Lynn Shelton

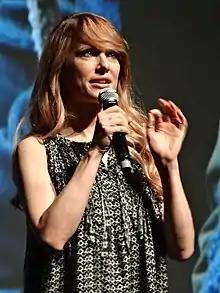
Shelton in 2012

Lynn Shelton (August 27, 1965 – May 15, 2020) was an American filmmaker, known for writing, directing, and producing such films as "Humpday" and "Your Sister's Sister". She was associated with the mumblecore genre.